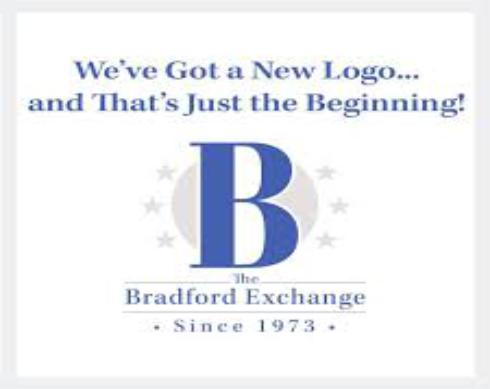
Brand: Bradford Exchange
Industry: Others